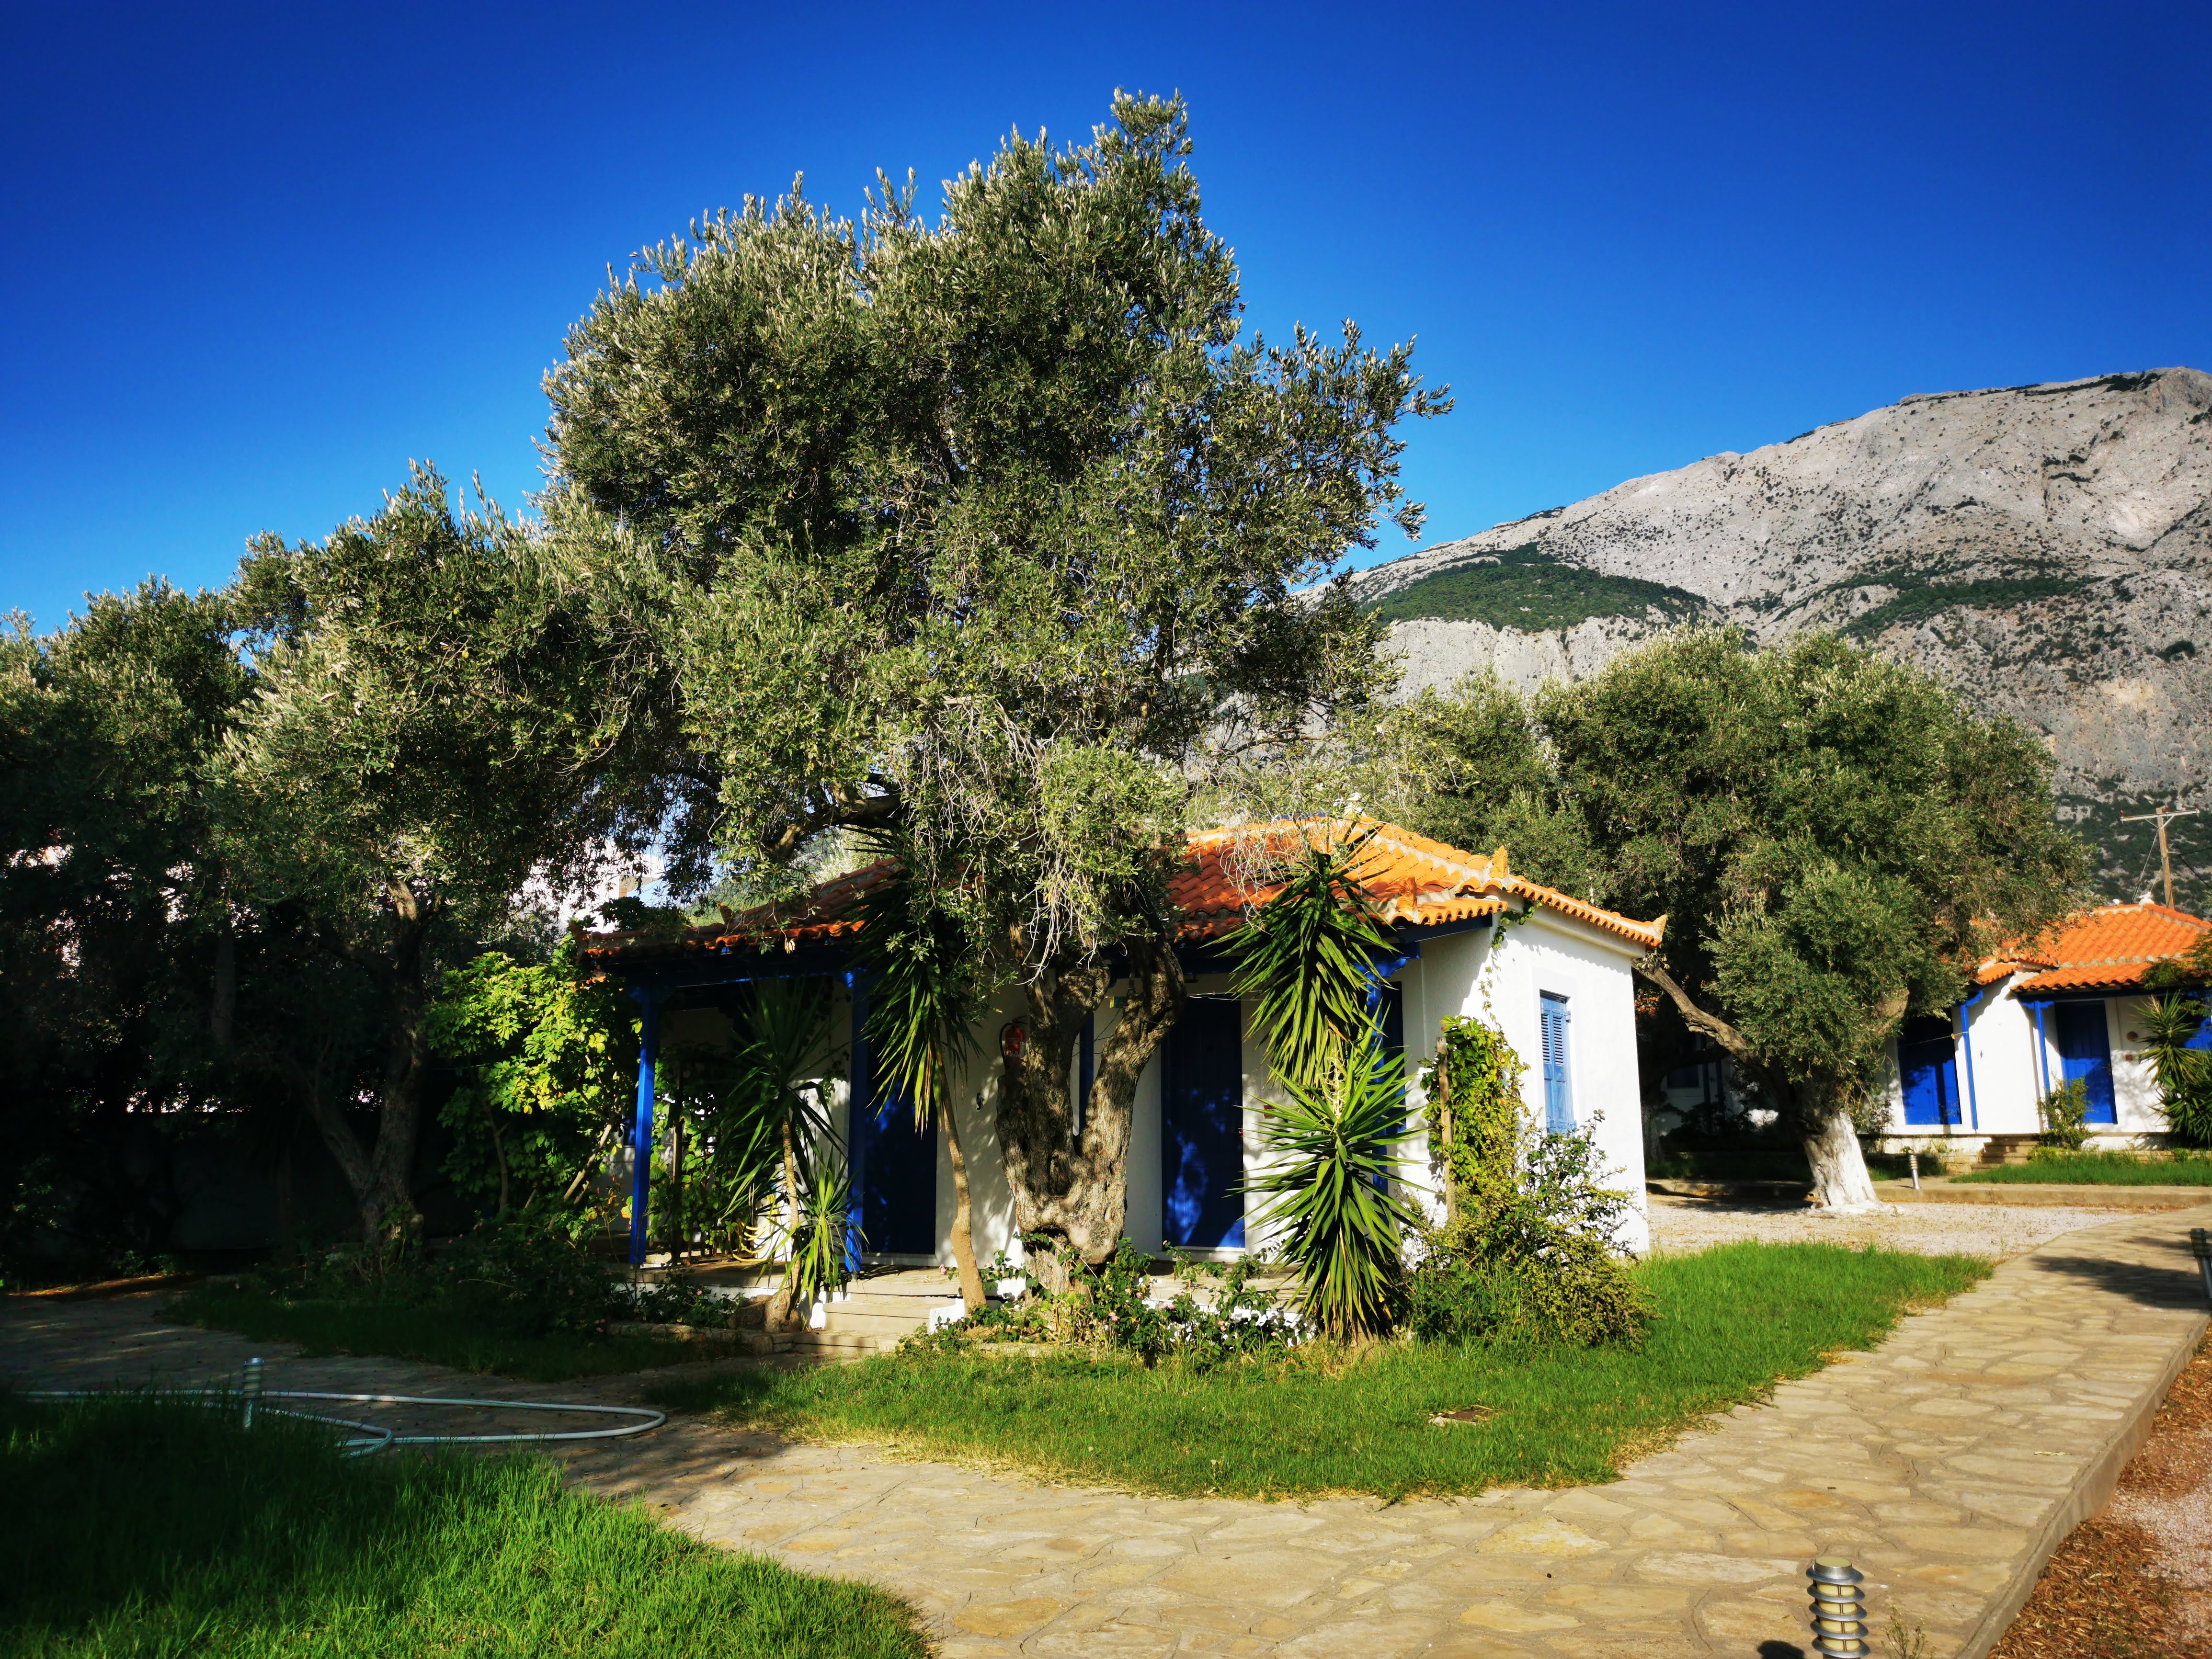
samos, greece, white rock apartments, votsalakia, plant, sky, building, plant community, house, natural landscape, shade, tree, land lot, vegetation, grass, mountain, leisure, residential area, rural area, landscape, cottage, Tints and shades, arecales, roof, hut, facade, eco hotel, grassland, hill station, hill, suburb, rock, landscaping, mountain range, home, farmhouse, village, city, ranch, tourism, tropics, yard, garden, mountain village, hacienda, road, estate, vacation, plantation, backyard